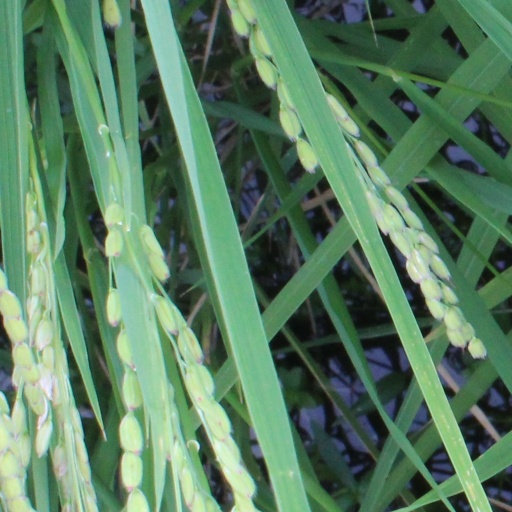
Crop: rice